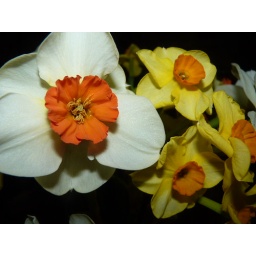
Close window shade, use auto with attifical light and flash light. With the flash light (built-in) in the front